Norwegian Bliss

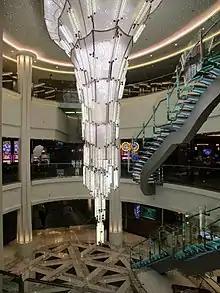
"Norwegian Bliss" interior

"Norwegian Bliss" has an overall length of , moulded beam , and maximum draft . The ship has gross tonnage of and deadweight of . "Norwegian Bliss" has 20 decks and 2,220 cabins, and can carry 4,000 passengers.